Our Father Who Art in the Tree

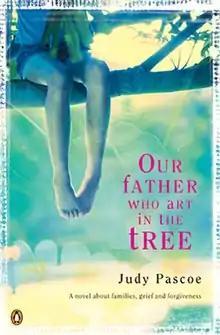
Cover of Penguin Australia's first edition

Our Father Who Art in the Tree is a 2002 debut novel by Australian writer Judy Pascoe. It is written from the perspective of 10-year-old Simone who believes her late father is living in the tree in her backyard.